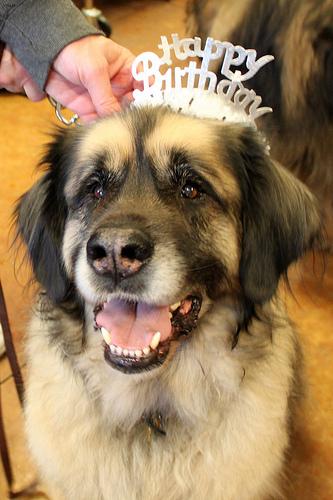
Breed: leonberger